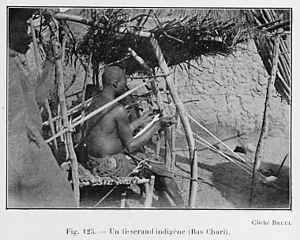
Gilbert Georges Bruel est un géographe, administrateur colonial, photographe et explorateur français.